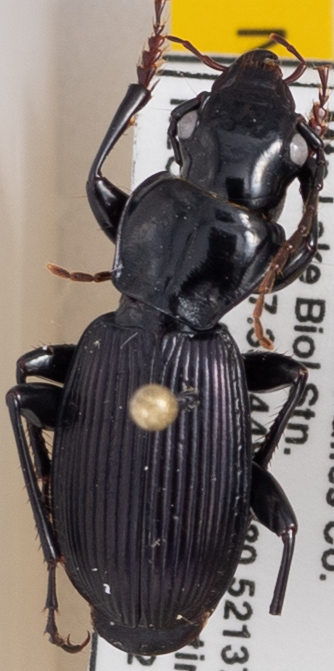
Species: Pterostichus moestus
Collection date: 2019-07-02
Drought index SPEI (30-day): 0.678
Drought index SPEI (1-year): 2.09
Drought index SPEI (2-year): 2.09